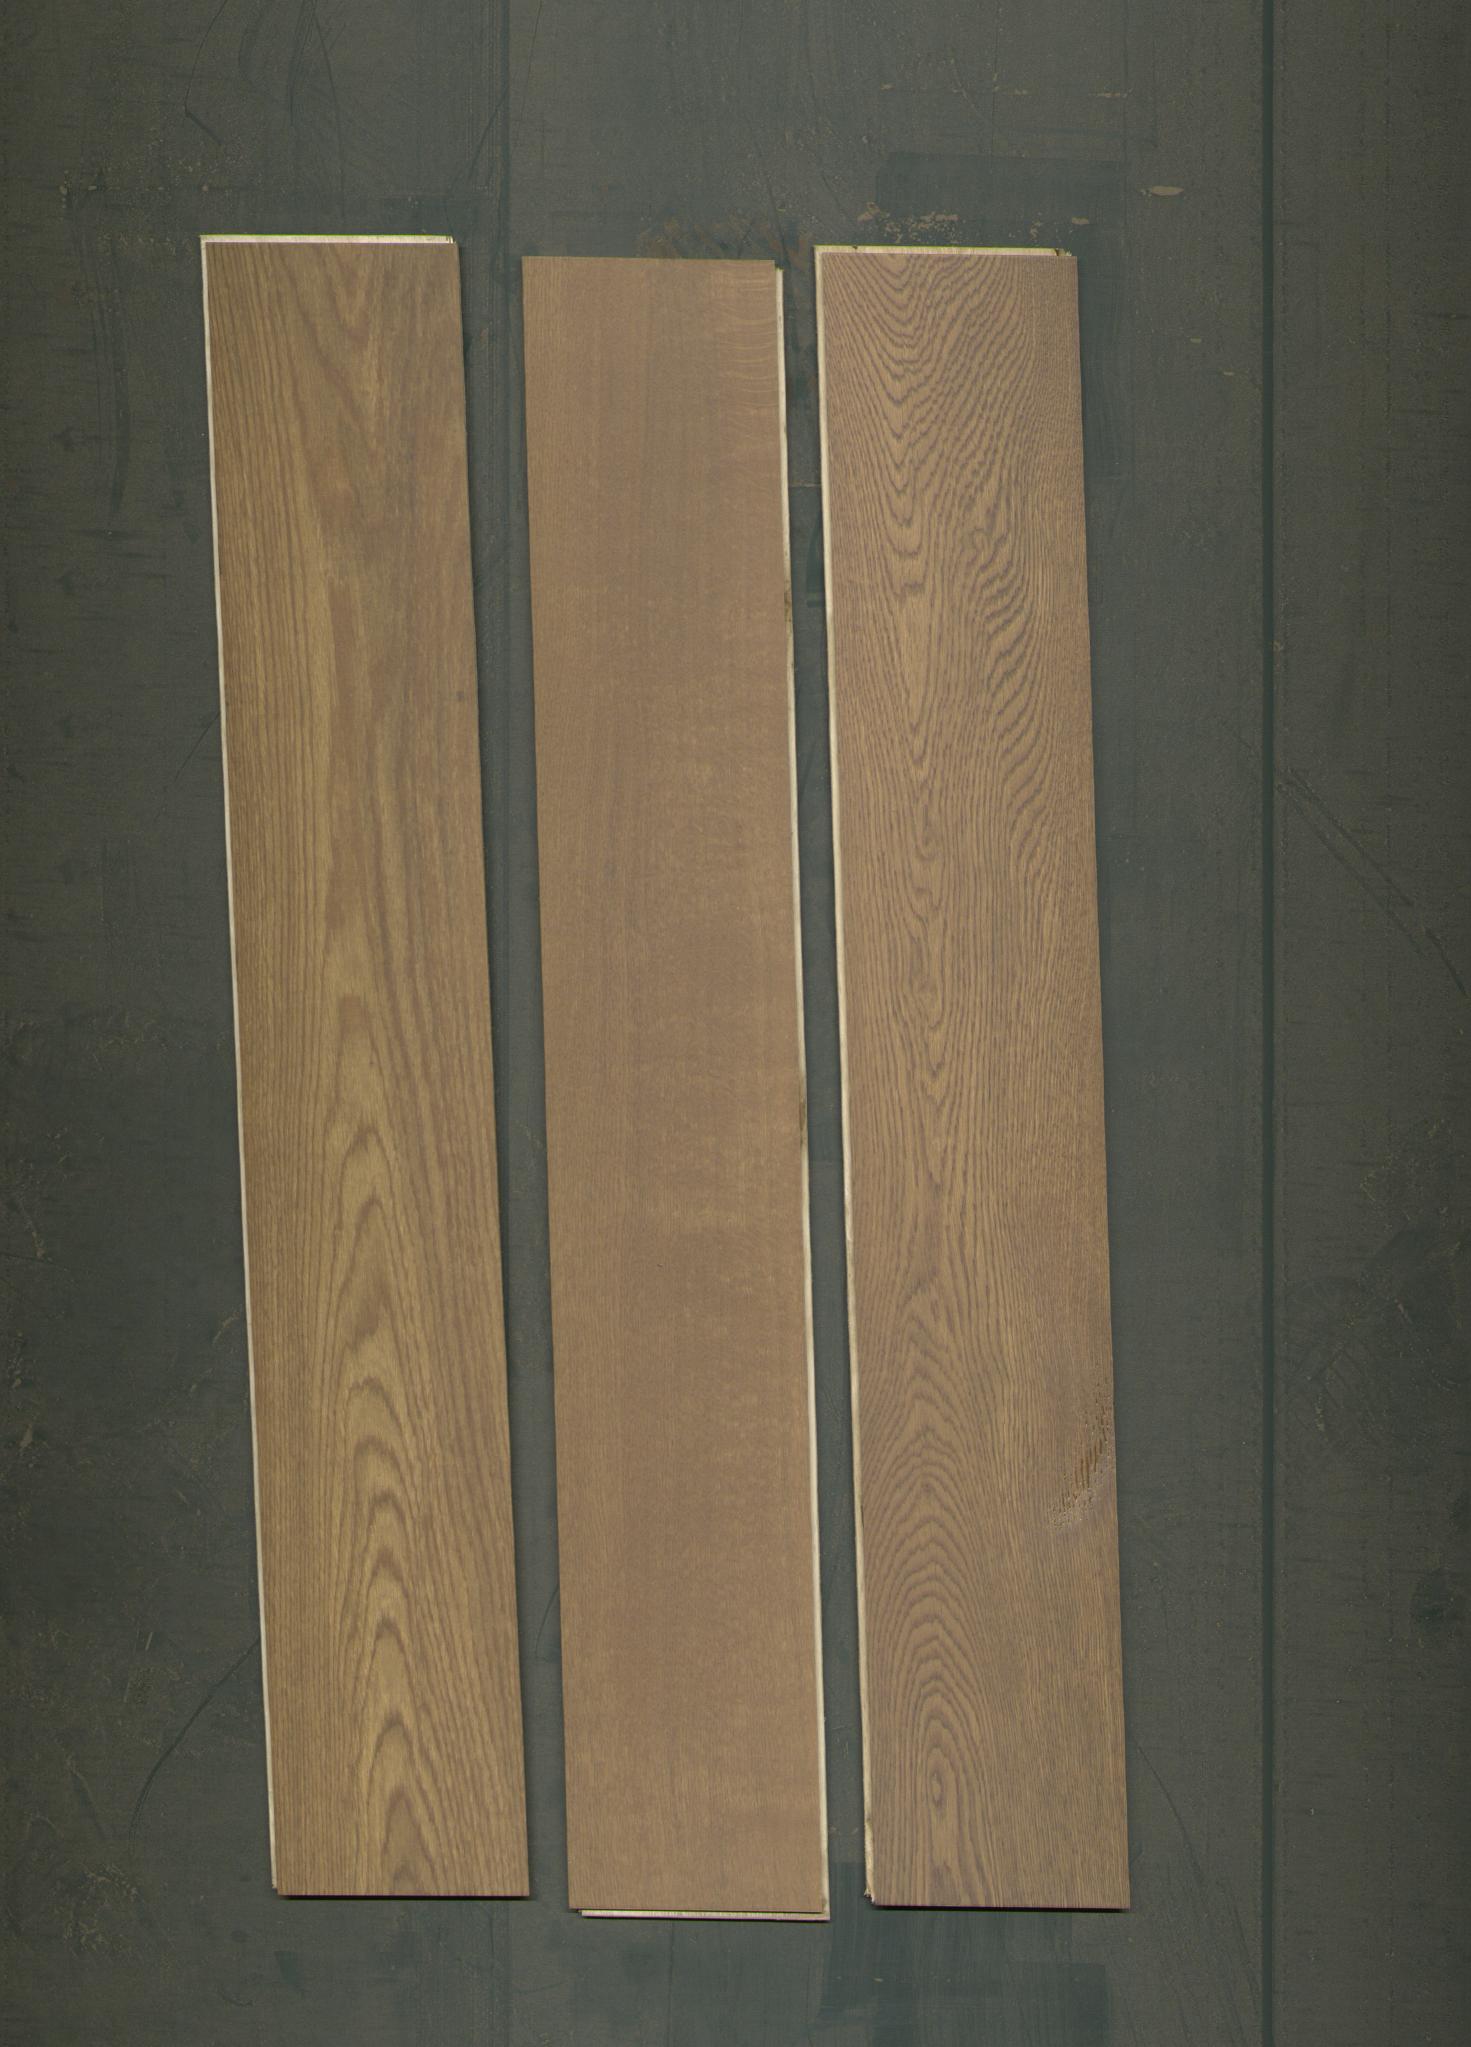
Label: mixers